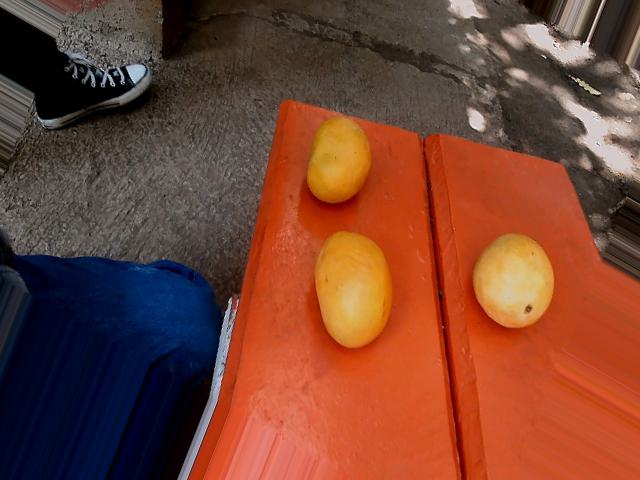
Label: Ripe_Mango